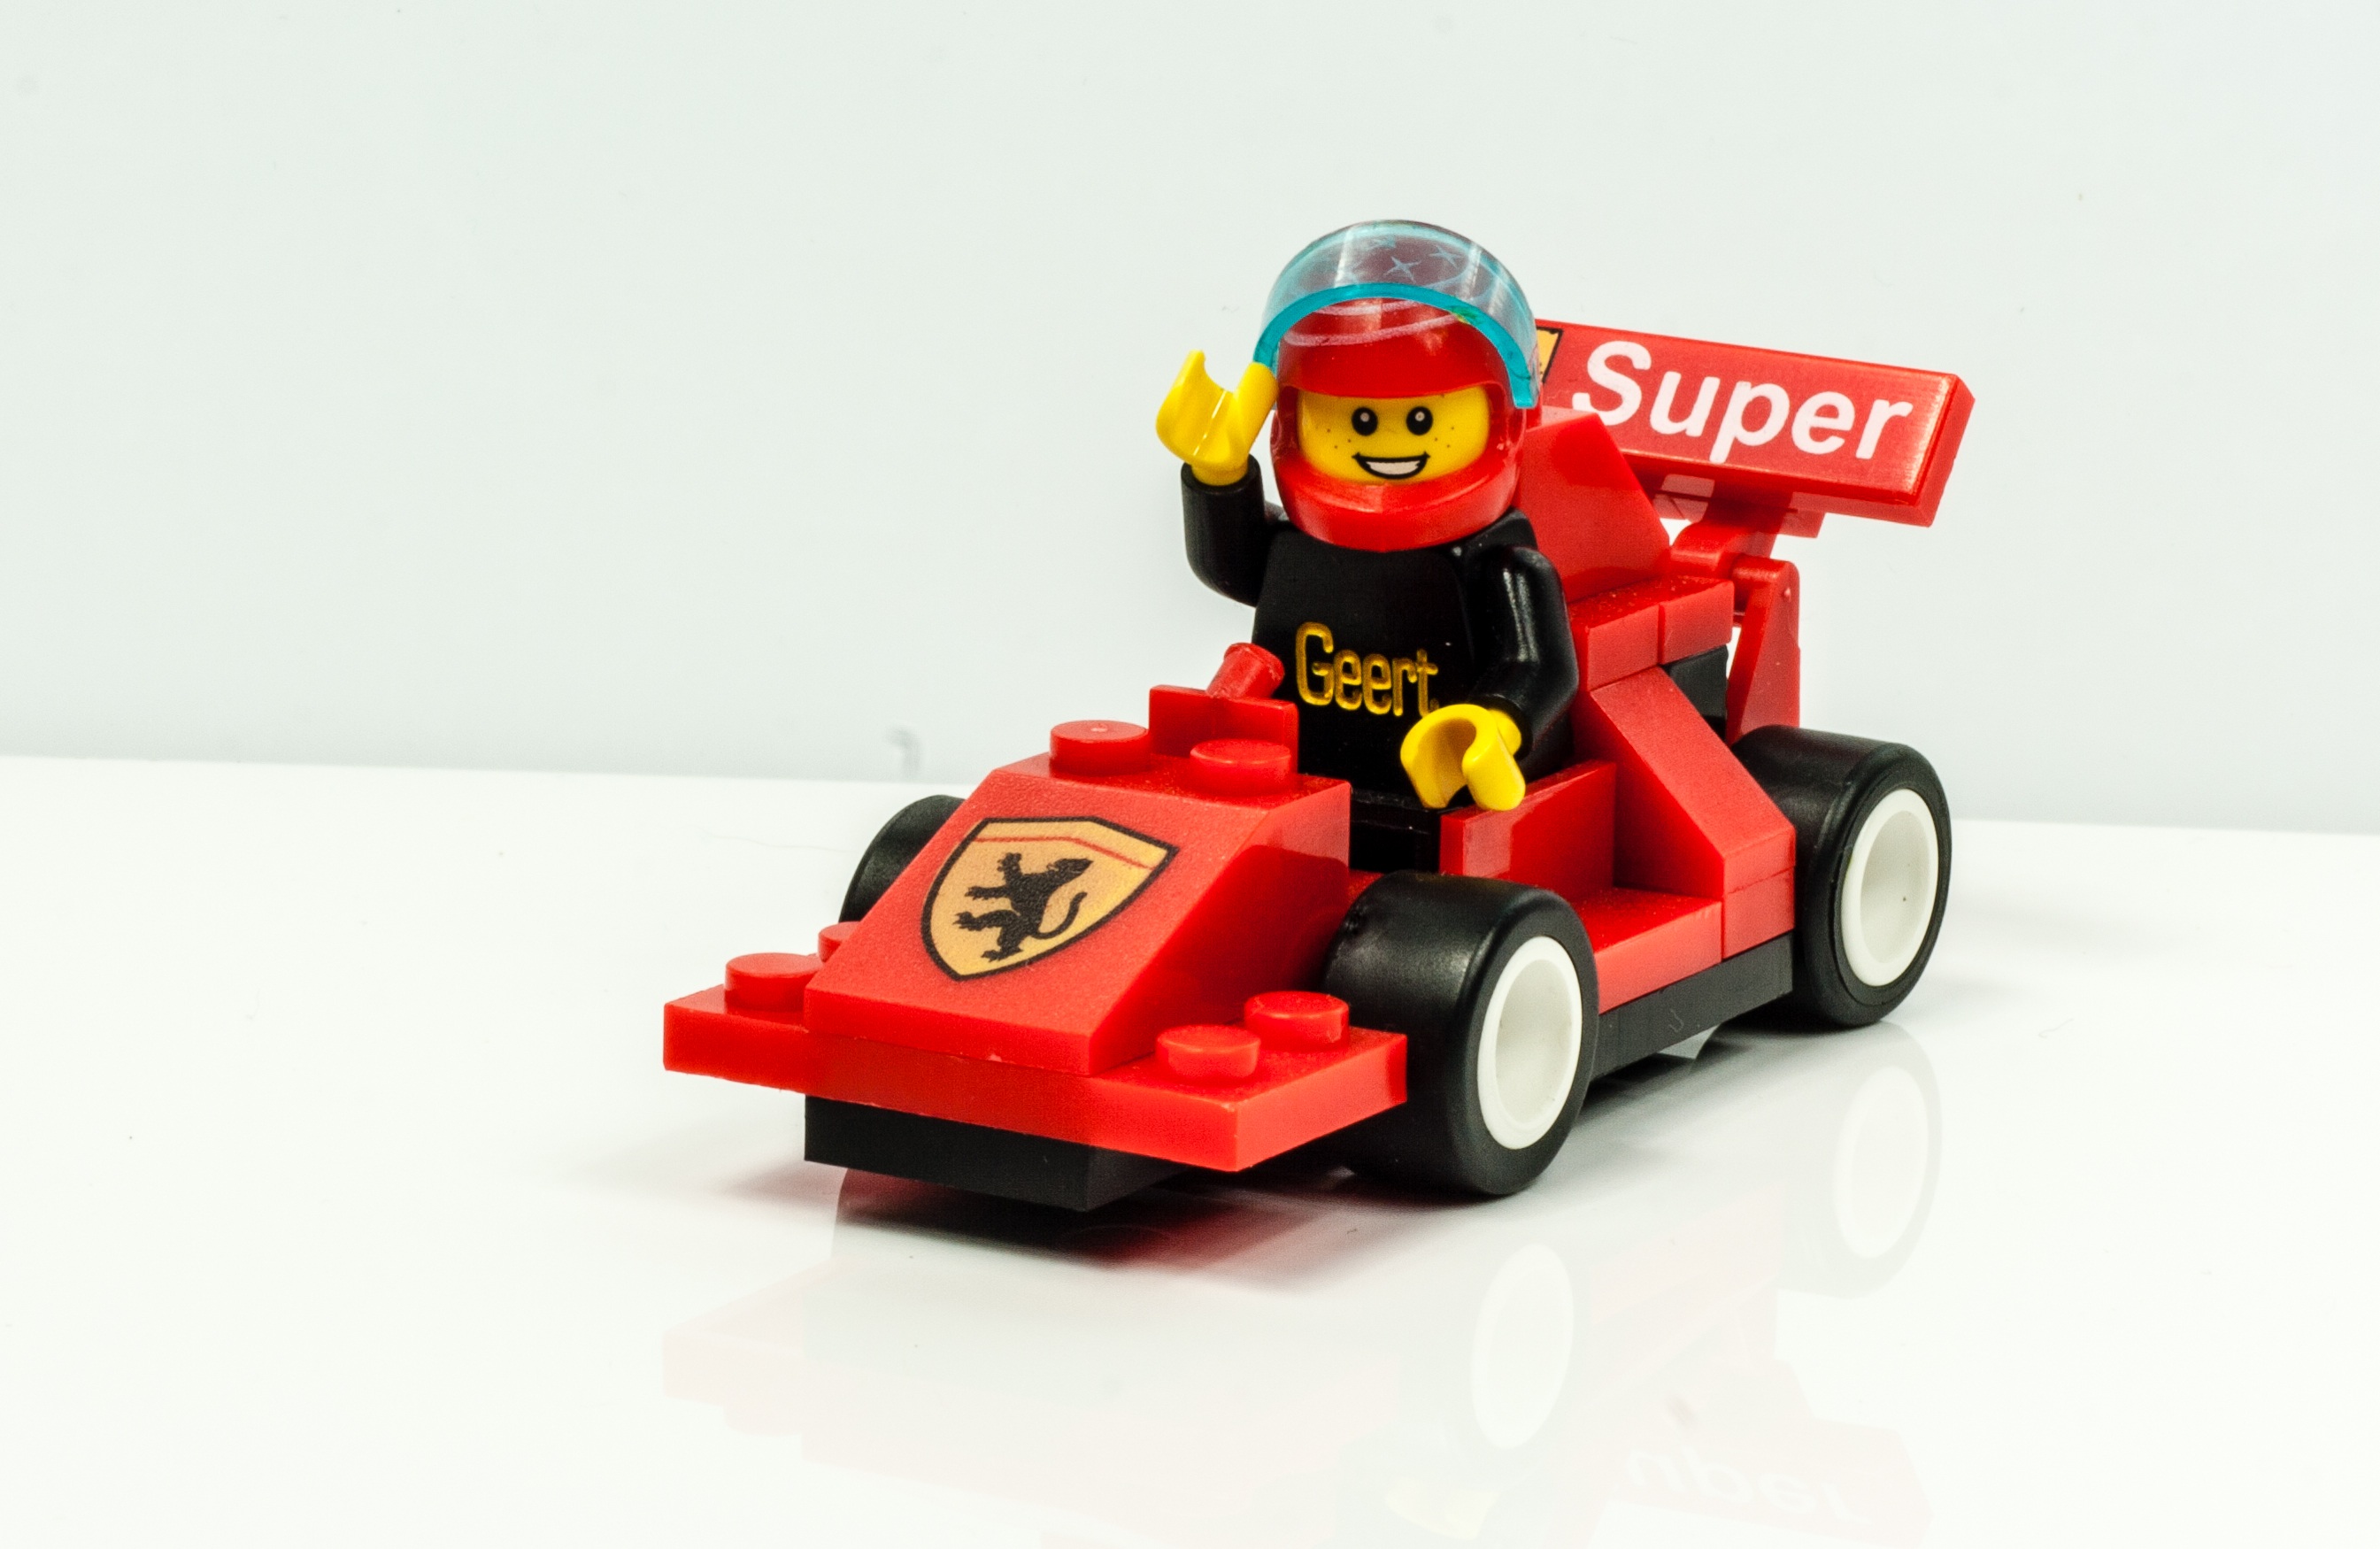
car, red, vehicle, toy, block, race, pilot, figure, helmet, lego, f1, geert, model car, auto racing